Minenabwurfvorrichtung

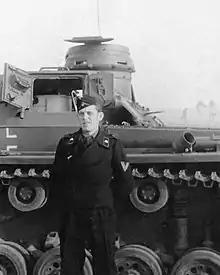
Close up of the Minenabwurfvorrichtung mounted on a Panzer III tank.

The Minenabwurfvorrichtung was an anti-personnel mine launcher used to disperse S-Mines. It was typically found on German tanks such as the Panzer III and Tiger I from 1942 through 1943.